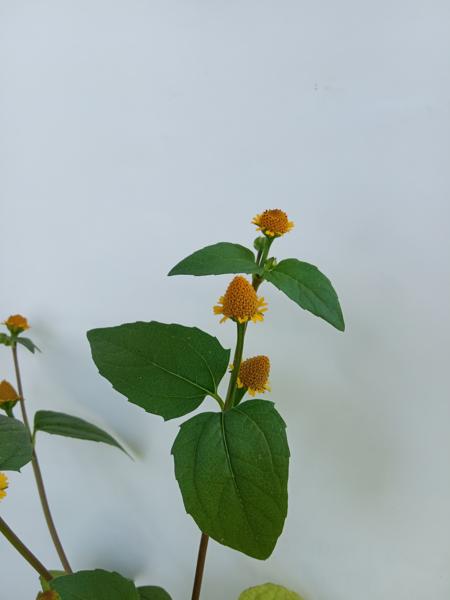
Weed species: Synedrella nodiflora